Nicoll Highway MRT station

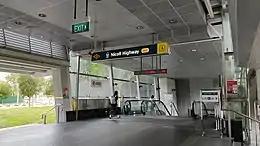
Photograph of the station entrance with the sign indicating the station name and alphanumeric code (CC5). The entrance is connected to a sheltered linkway.

As the name suggests, the station is located near Nicoll Highway underneath Republic Avenue, in the Central Region of Singapore. The name of the station was also its working name. In an LTA naming poll, two other names for the station, Kampong Glam and Sultan Gate, were shortlisted. While these names were intended to reflect the history and heritage of the area, they were considered unsuitable for the relocated station. With strong public support, the station retained its working name.